Huang Tingjian

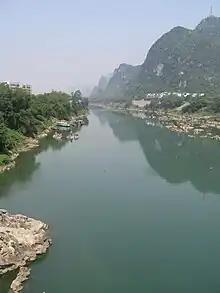
Yizhou: view from the Long River, 2007.

Parting ways with his friend Zhongren, Huang Tingjian headed onward towards his destined place of banishment, Yizhou. Emperor Huizong had ordered him there, and so, leaving his family in the mountains of Yongzhou (Hunan), in order to "spare them from the intense heat", Huang Tingjian traveled on to his destination without them.